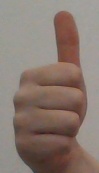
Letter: aleff